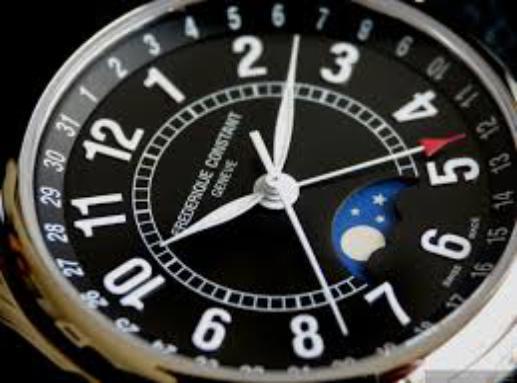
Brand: frederique constant
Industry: Electronic